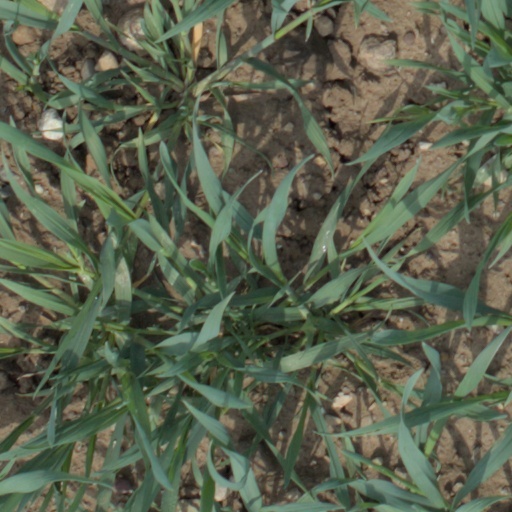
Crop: wheat